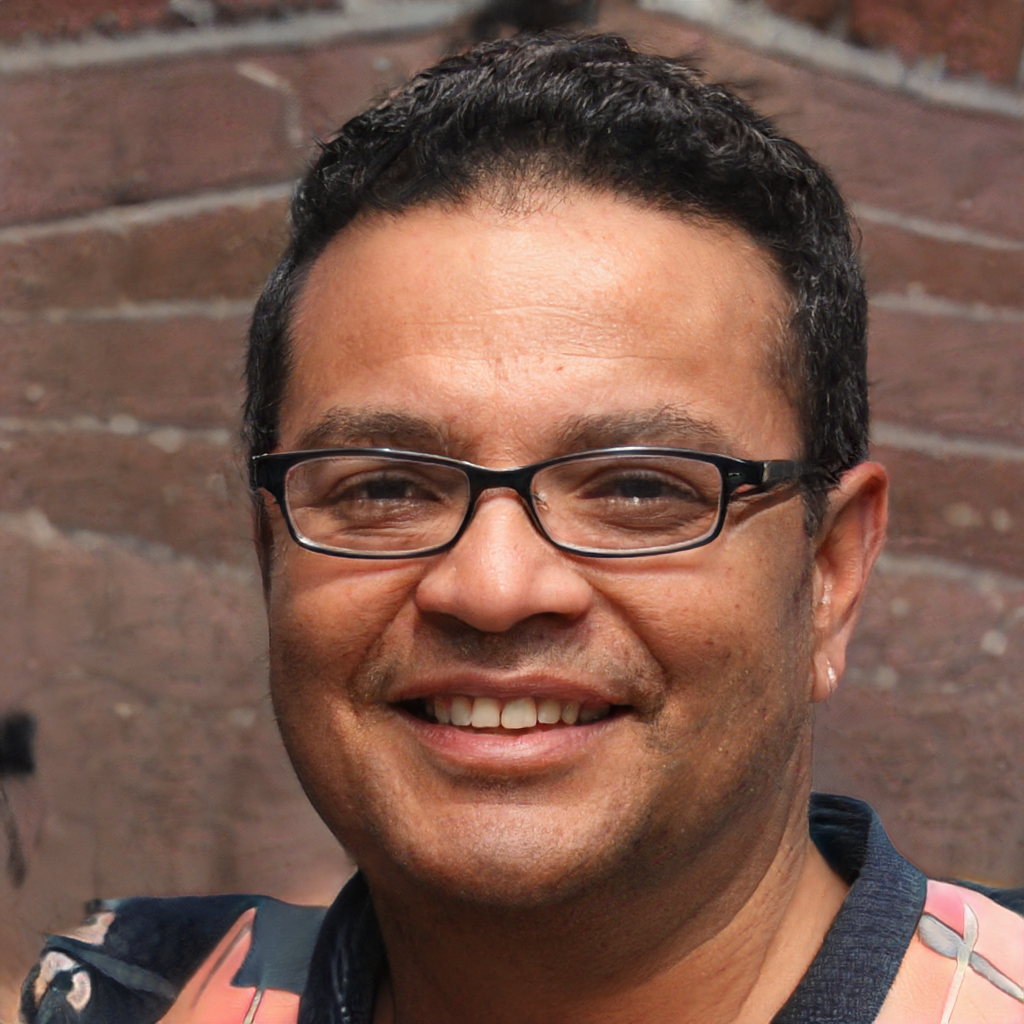
Label: Colored